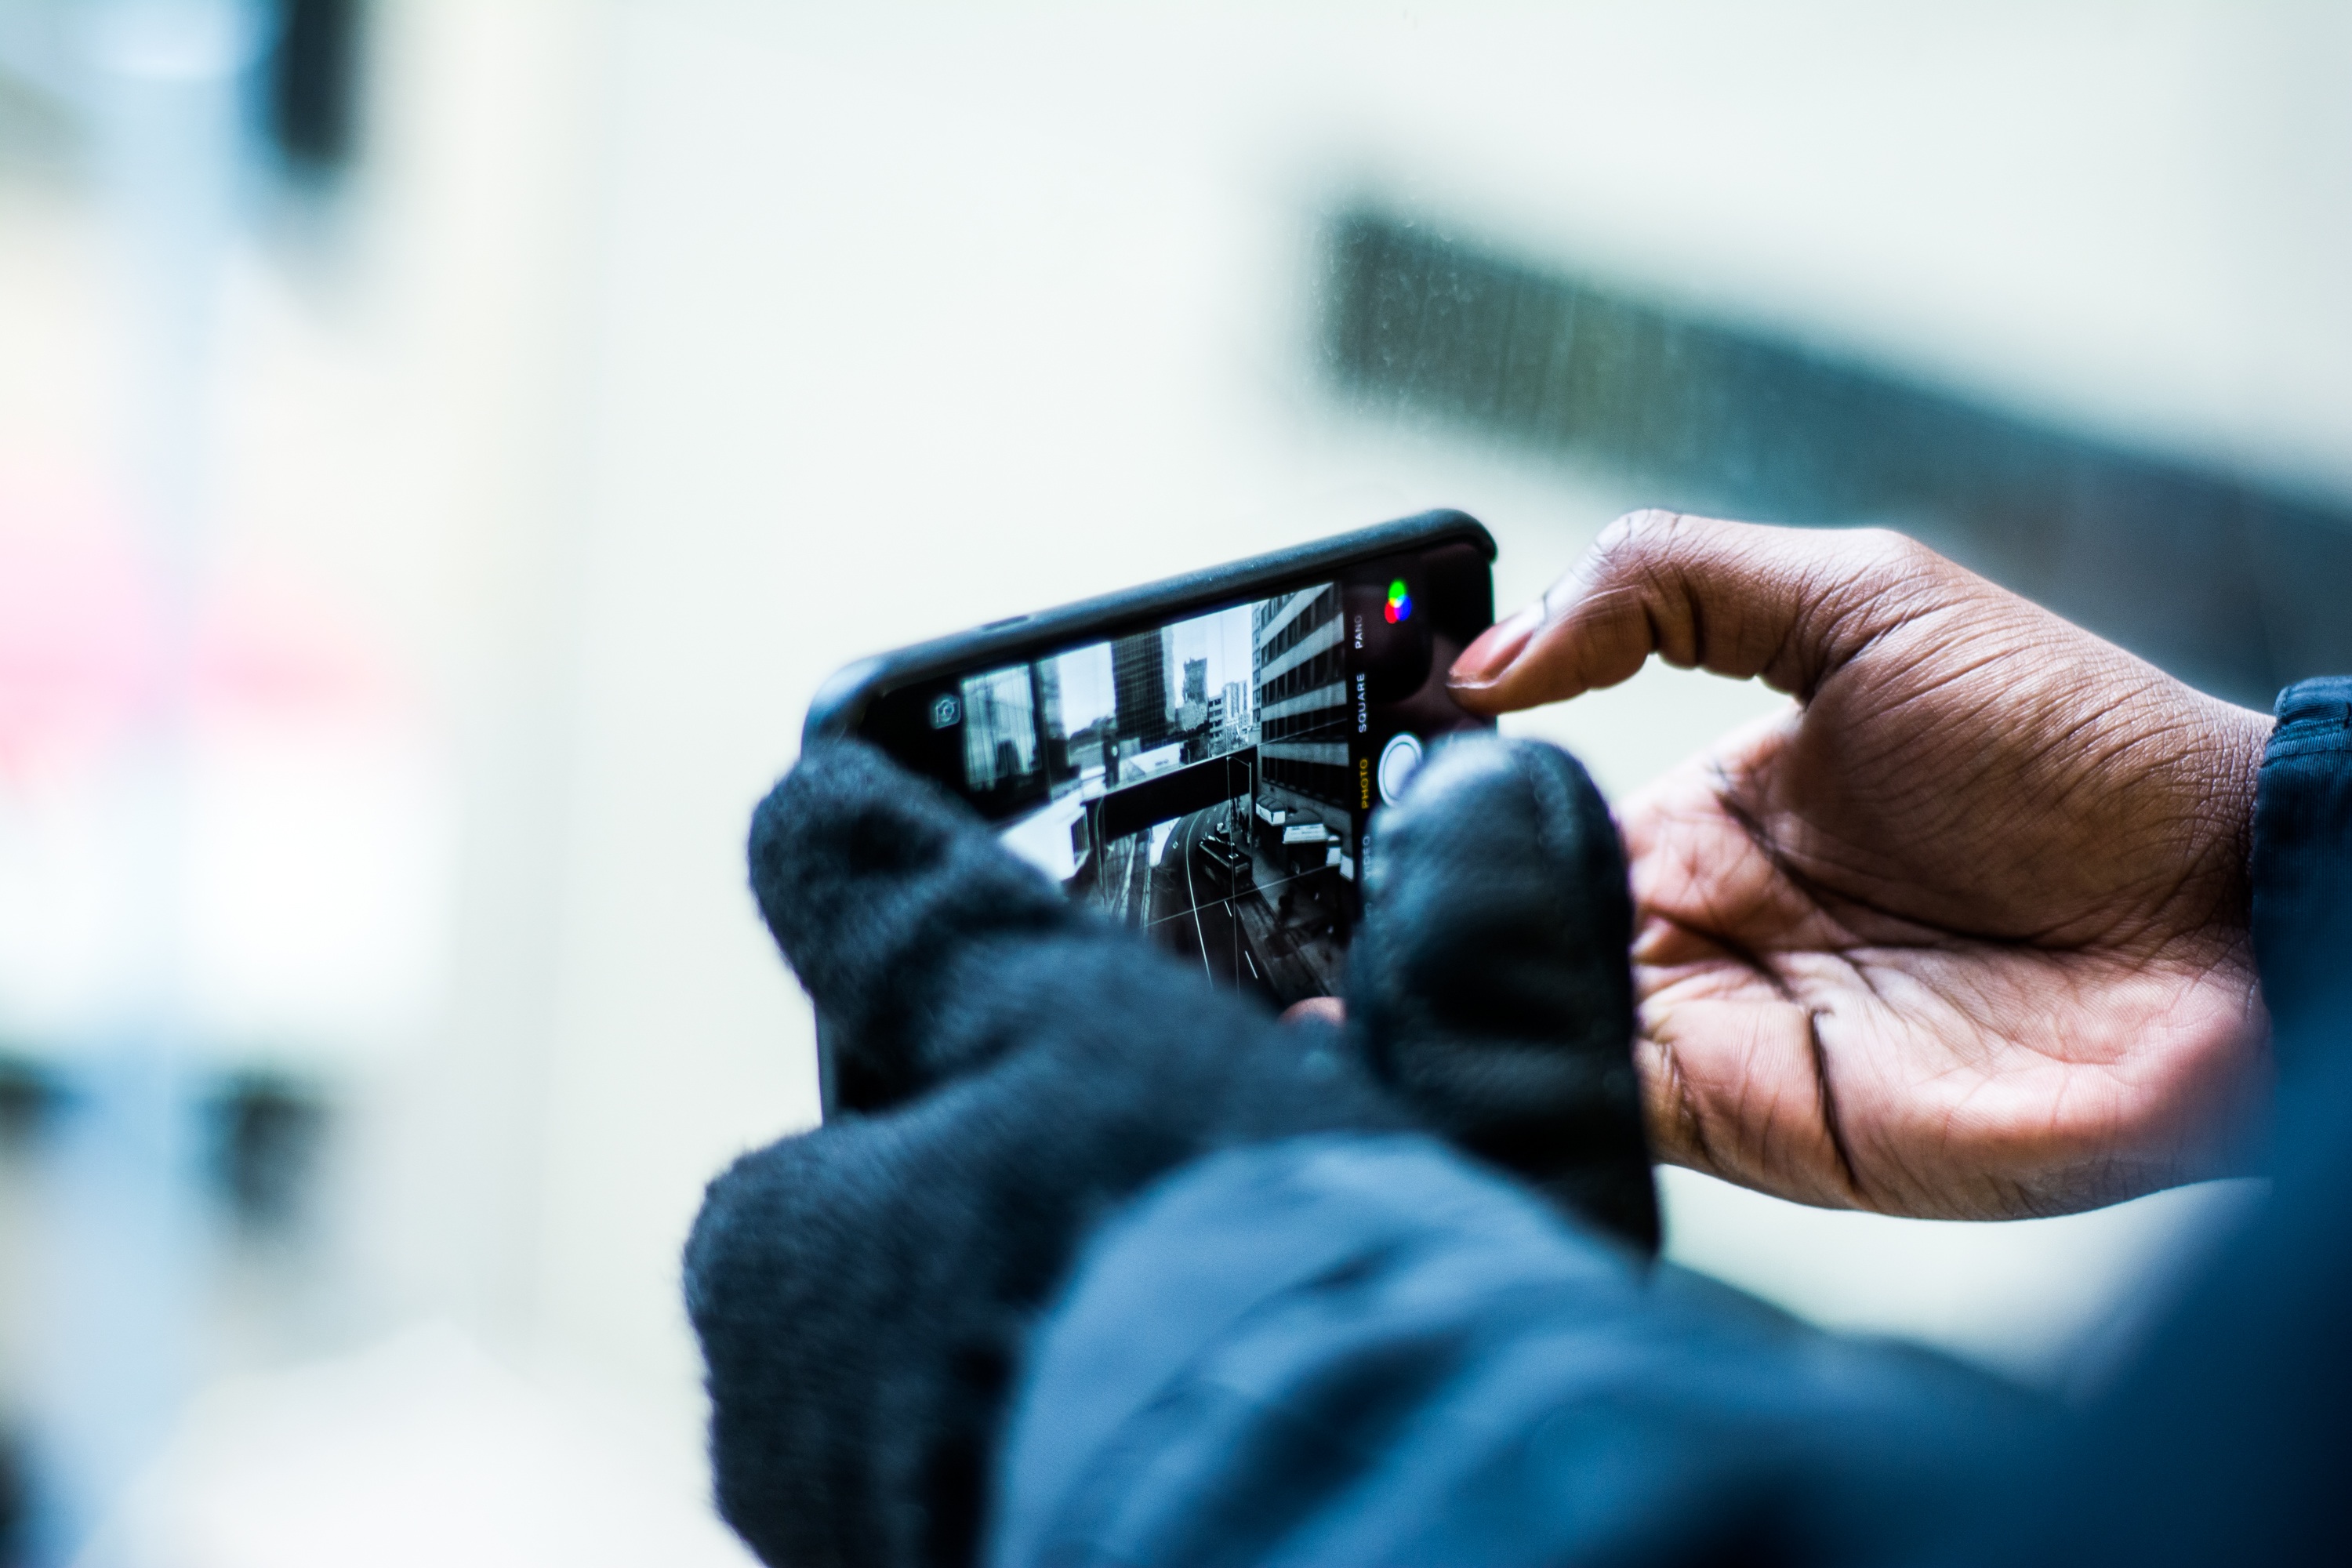
iphone, smartphone, hand, photography, blue, taking photo, close up, hands, glasses, photograph, gloves